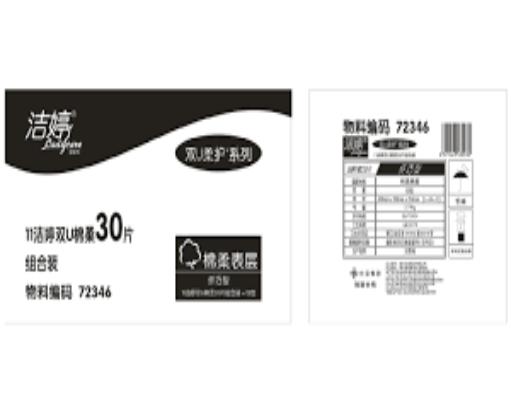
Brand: ladycare
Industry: Necessities